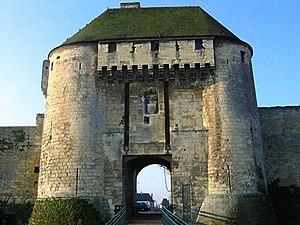
Cette chronologie de Caen recense les grands événements qui ont marqué l'histoire de la ville de Caen, capitale de la région Basse-Normandie et de sa proche couronne.
Le sentier de grande randonnée 36 relie la Manche à la mer Méditerranée, sur plus de mille kilomètres de Ouistreham à Bourg-Madame.
Caen est une commune française du Nord-Ouest de la France en Normandie. Préfecture du département du Calvados, elle était jusqu'au 1ᵉʳ janvier 2016 le chef-lieu de l'ancienne région Basse-Normandie. Depuis 2016, elle est le siège du conseil régional de Normandie et donc la capitale politique de la région tandis que Rouen avec le siège de la préfecture est la capitale administrative. La Normandie présente donc, à l'instar de la Bourgogne - Franche-Comté, la particularité de posséder une gouvernance « bicéphale ».
Un mâchicoulis est une galerie formant un encorbellement, soit en position mitoyenne ou en couronnement d'une enceinte militaire et dont le plancher ajouré permettait, si besoin, de lancer divers projectiles au pied du mur, zone souvent vulnérable.